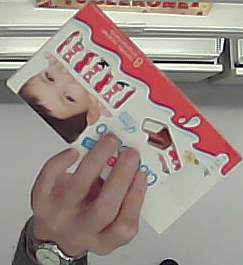
Product: kinder_chocolate